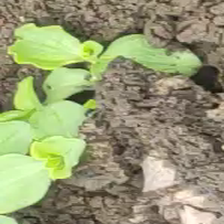
Weed species: Kena_(Commplina_benghalensio)